Decapitation

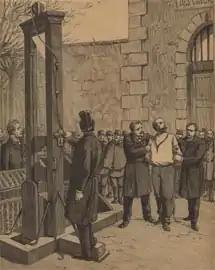
French anarchist Auguste Vaillant just before being guillotined in 1894

Early versions of the guillotine included the Halifax Gibbet, which was used in Halifax, England, from 1286 until the 17th century, and the "Maiden", employed in Edinburgh from the 16th through the 18th centuries.